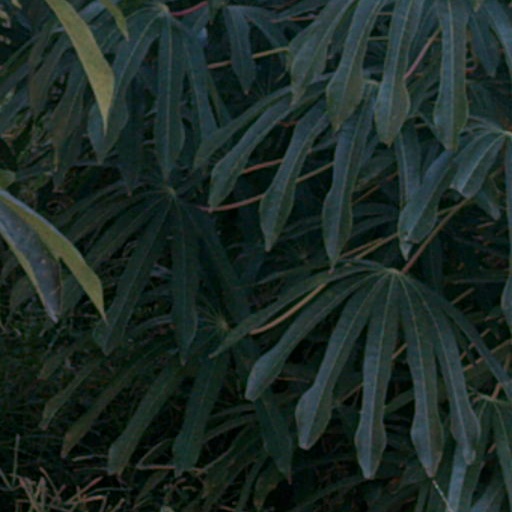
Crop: cassava